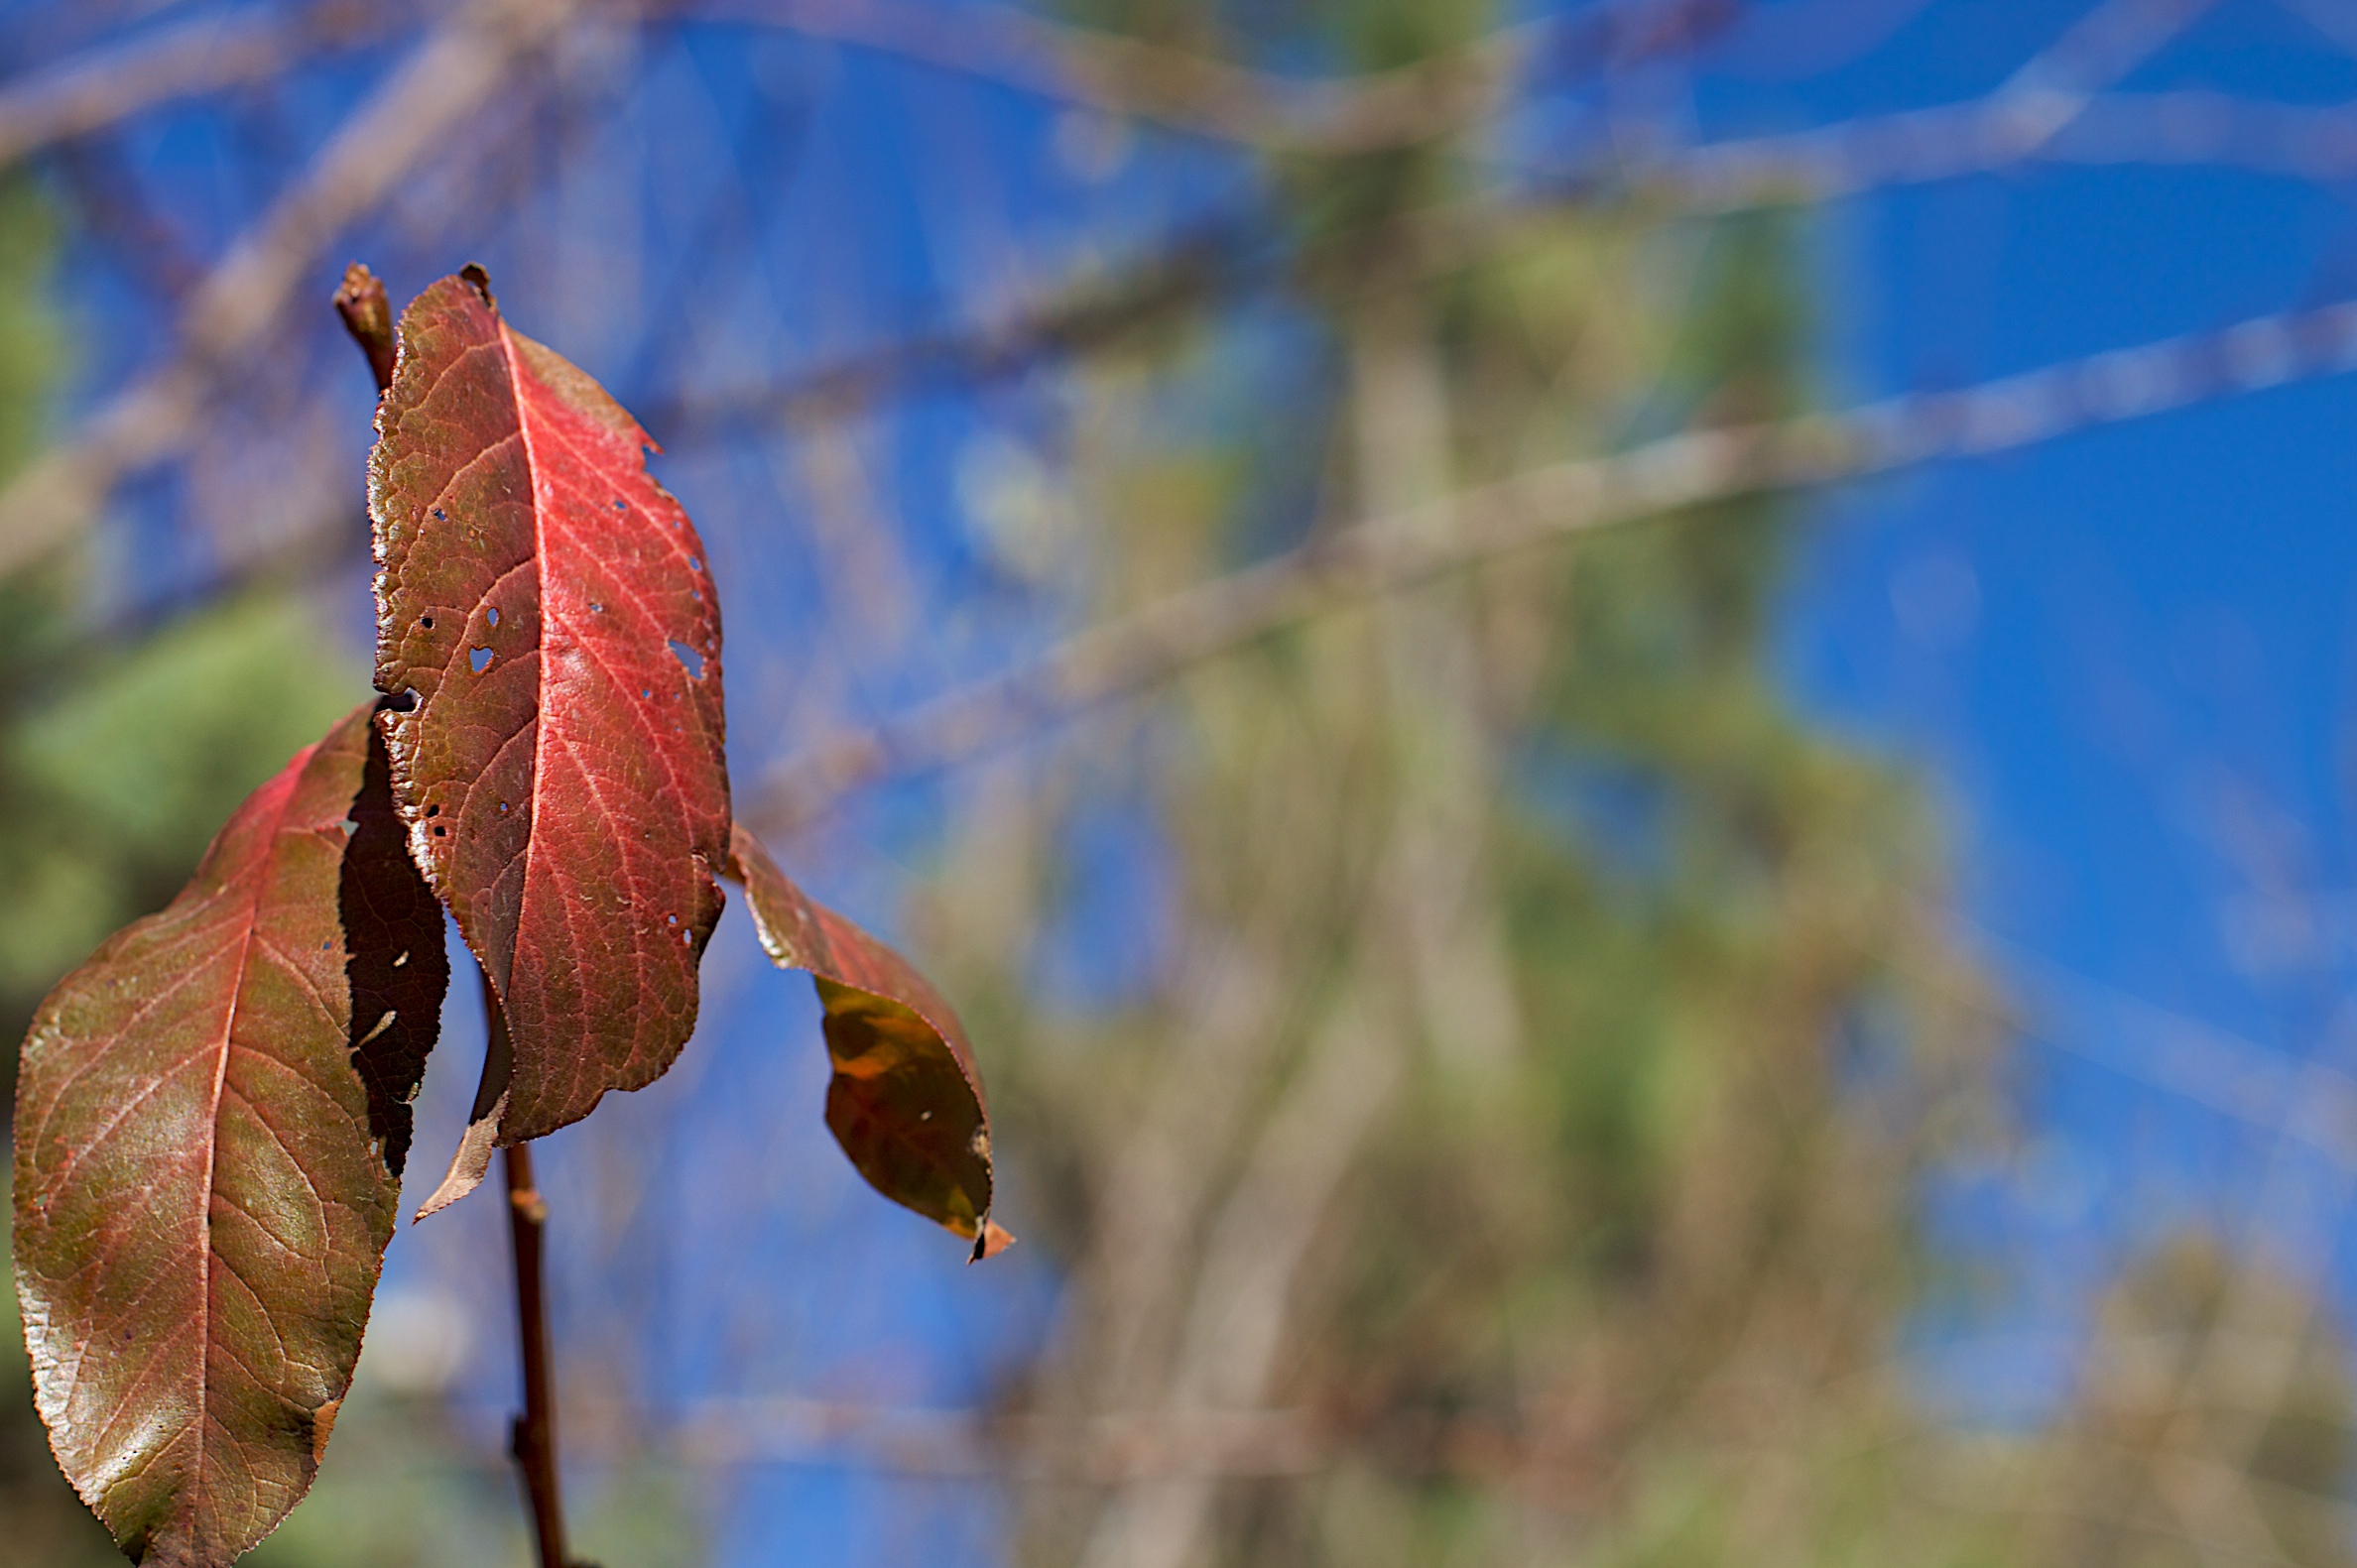
tree, nature, branch, plant, sunlight, leaf, flower, autumn, flora, season, fauna, close up, dailyshoot, macro photography, plant stem